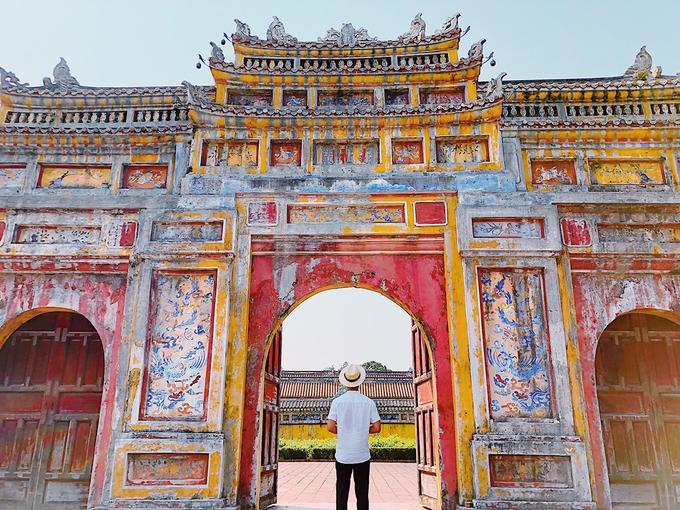
có một nam thanh niên xuất hiện ở lối vào khu di tích